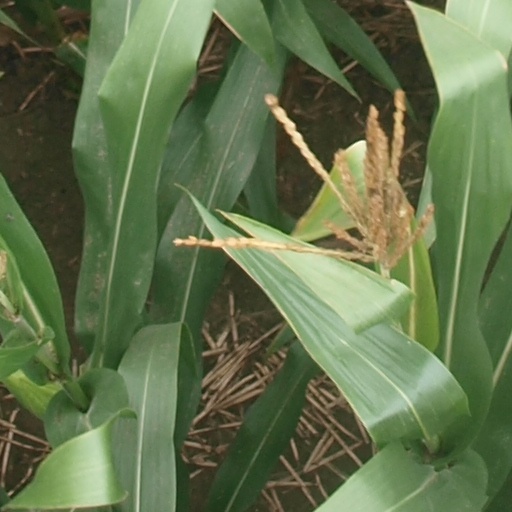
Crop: maize; corn